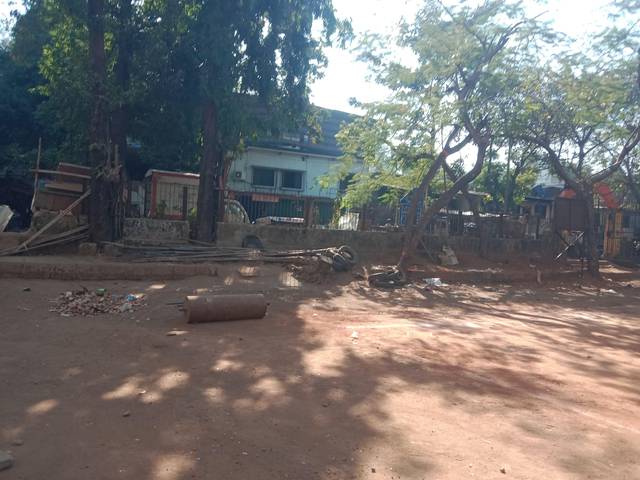
Region: India
Coordinates: 19.086, 72.894